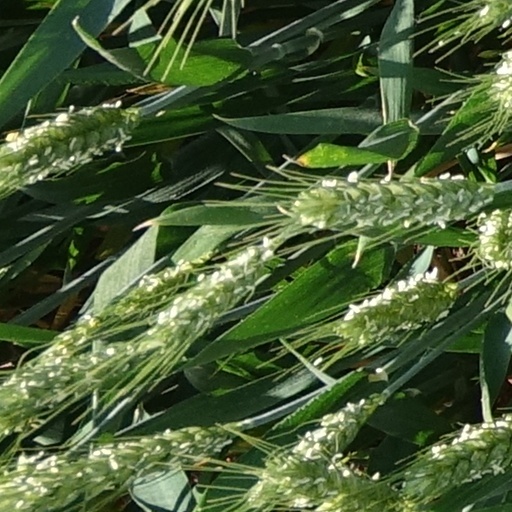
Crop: wheat